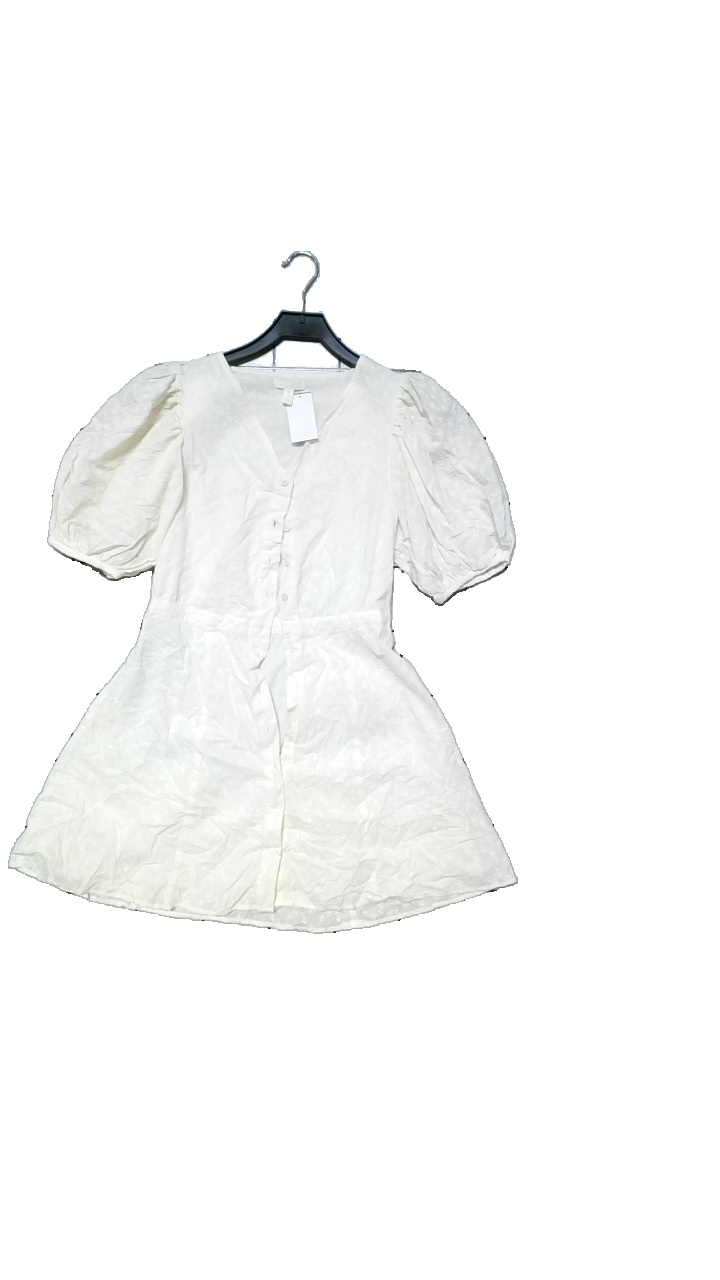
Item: Dress (Ladies)
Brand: H&m
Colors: White
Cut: V-collar
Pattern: Embroidered
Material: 100% polyester
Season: Summer
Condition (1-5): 3
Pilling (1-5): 2
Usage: Reuse
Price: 50-100